Albanian Orthodox Church

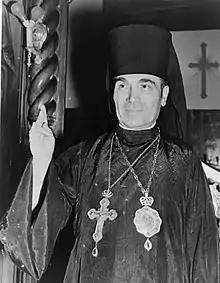
Bishop Fan Noli, founder of the Orthodox Autocephalous Church of Albania.

After Albanian independence in 1912, Fan Noli, who in 1924 would become an important political figure and prime minister of the nation, traveled to Albania, where he played an important role in establishing the Orthodox Albanian Church. On September 17, 1922, the first Orthodox Congress convened at Berat formally laid the foundations of an Albanian Orthodox Church and declared its autocephaly. Fan Noli was consecrated as Metropolitan of Durrës, (acting) Bishop of Korçë and primate of Albania, while the establishment of the Church was seen as an important development for maintaining Albanian national unity. At the end of the congress, the first statute of the church was approved.